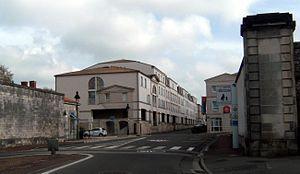
Porte Béligon - Zone 30 à Rochefort
Rochefort, appelée aussi Rochefort-sur-Mer, est une commune du Sud-Ouest de la France située dans le département de la Charente-Maritime. Ses habitants sont appelés les Rochefortais et les Rochefortaises.